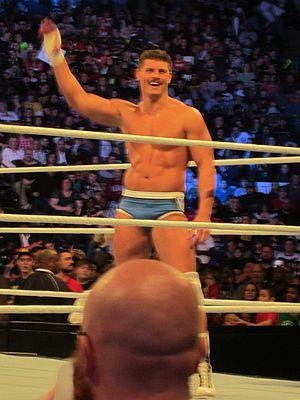
Cody Garrett Runnels est un catcheur américain. Il est notamment connu pour son travail à la World Wrestling Entertainment sous le nom de Cody Rhodes puis Stardust de 2014 à 2016. Il travaille actuellement à la All Elite Wrestling sous le nom de Cody, où il est catcheur et vice-président exécutif de la fédération.